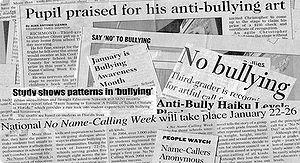
La culture de l'intimidation est le contexte ou le lieu dans lequel un pattern de comportements intimidants est ordinaire ou routinier. Il s'agit de provoquer un déséquilibre social, physique ou d'avoir du pouvoir sur, et/ou par, une personne ou un groupe.